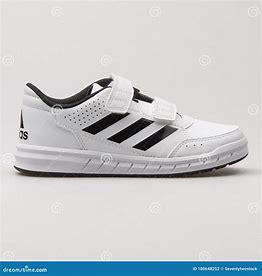
Brand: Adidas
Model: Altasport